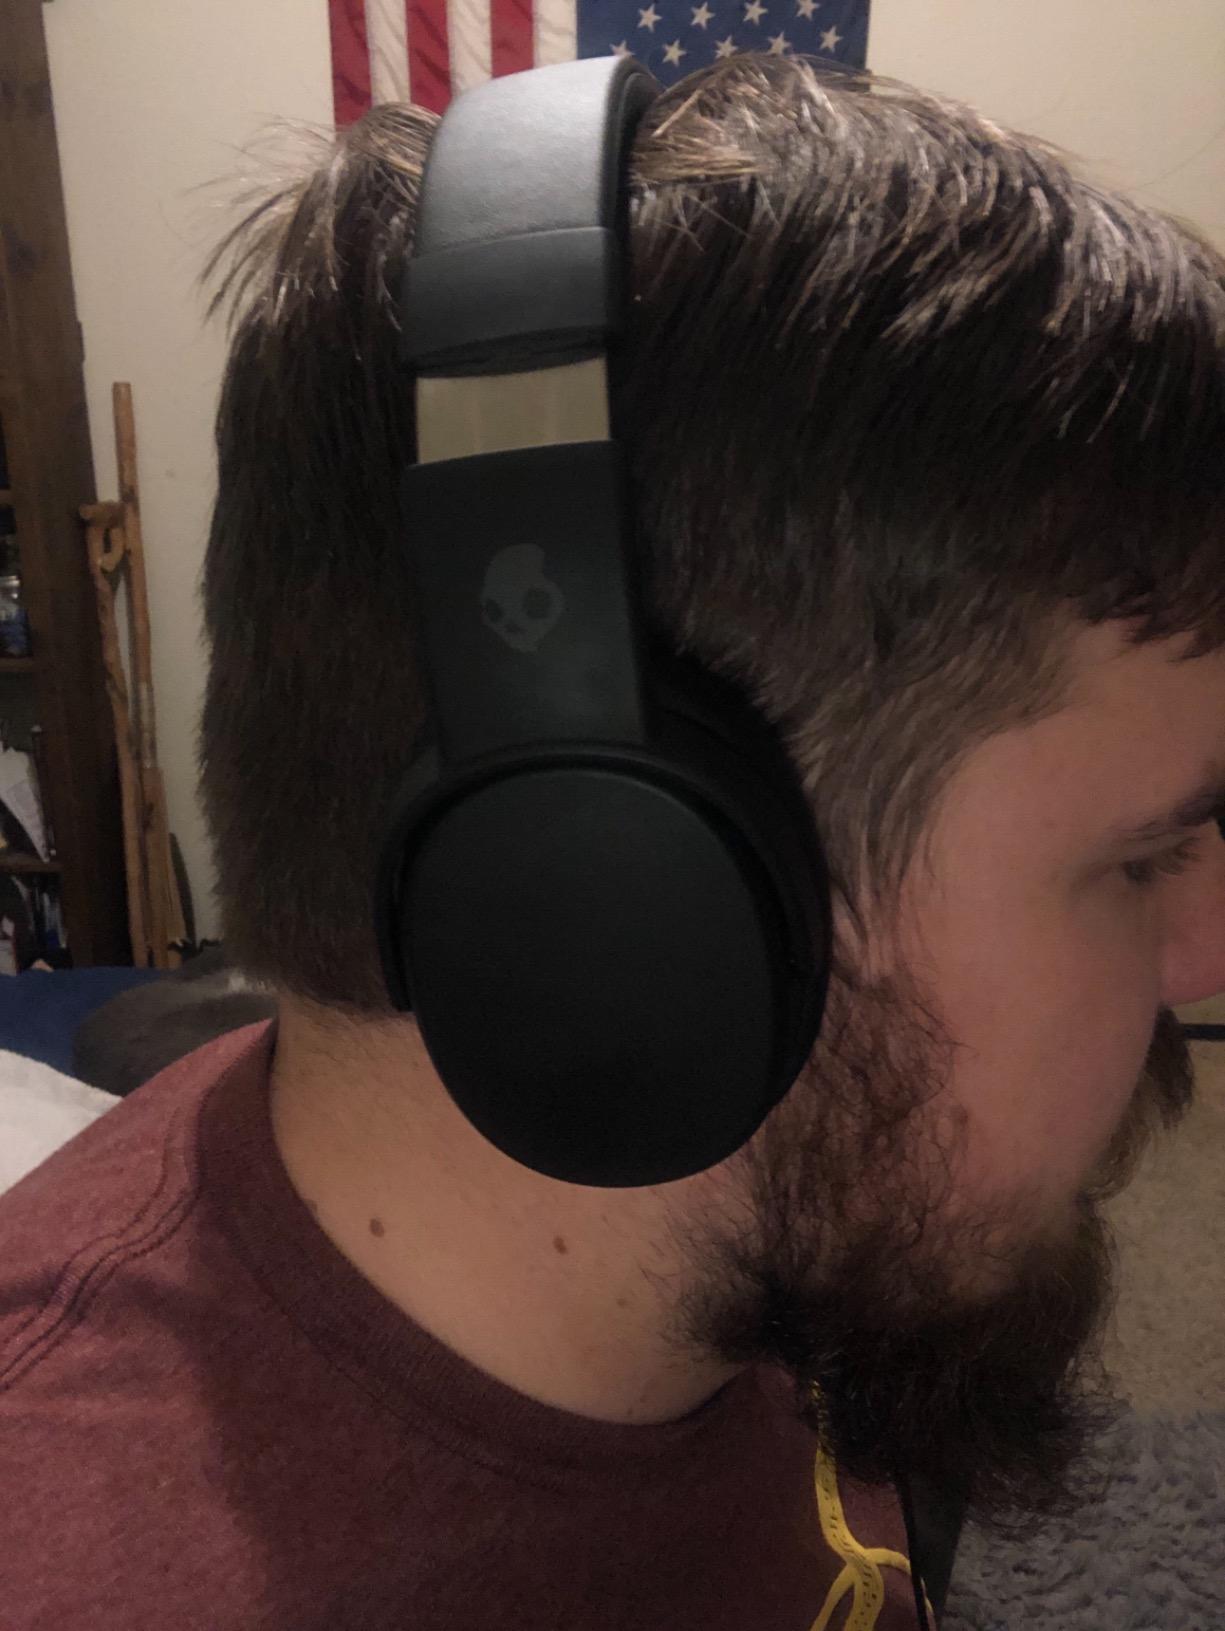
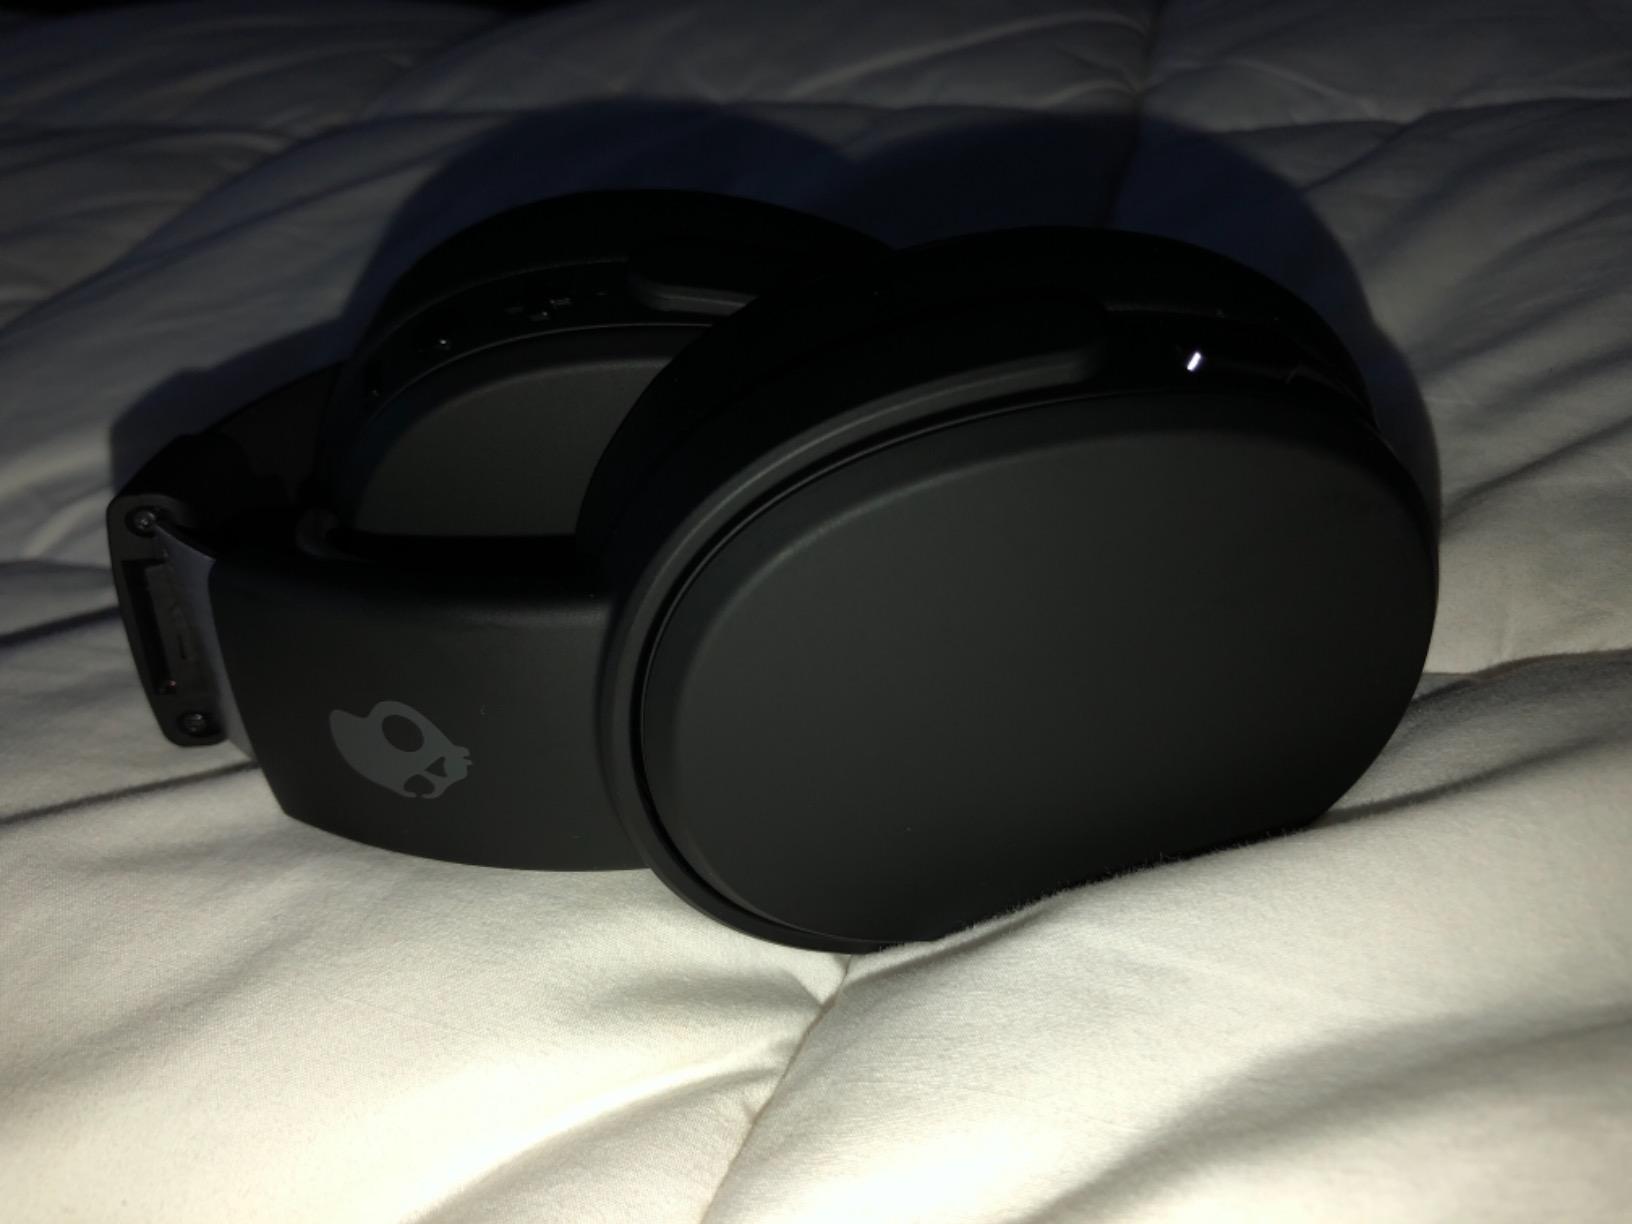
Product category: headphones
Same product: yes